Eugenio Giraldoni

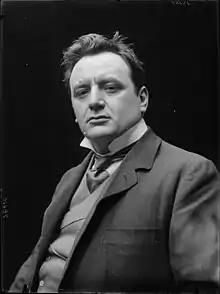
Eugenio Giraldoni

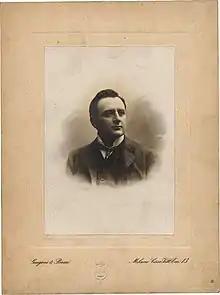
Portrait of Eugenio Giraldoni, baritone (1871-1924). Photo by Guigoni & Bossi, Milano, before 1924.

Eugenio Giraldoni (20 May 1871, Marseille – 23 June 1924, Helsinki) was an Italian operatic baritone who enjoyed a substantial international career. In 1900, he created the role of Baron Scarpia in Giacomo Puccini's "Tosca".